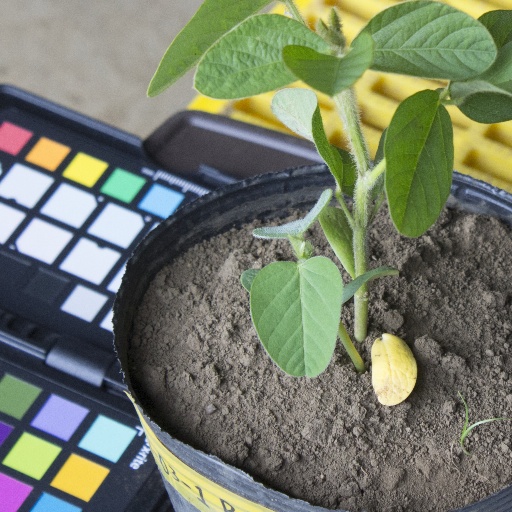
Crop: soybean